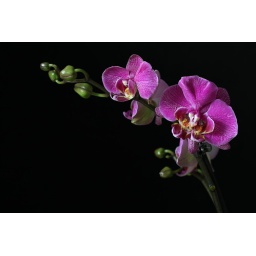
The loneliness of an orchid in a flower pot